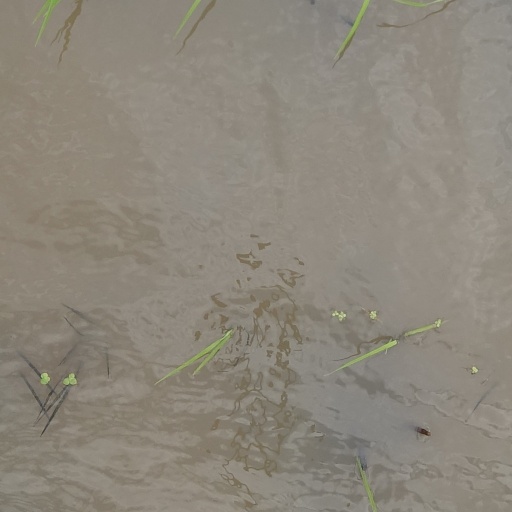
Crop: rice